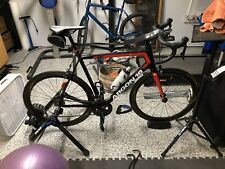
Vehicle type: Bikes